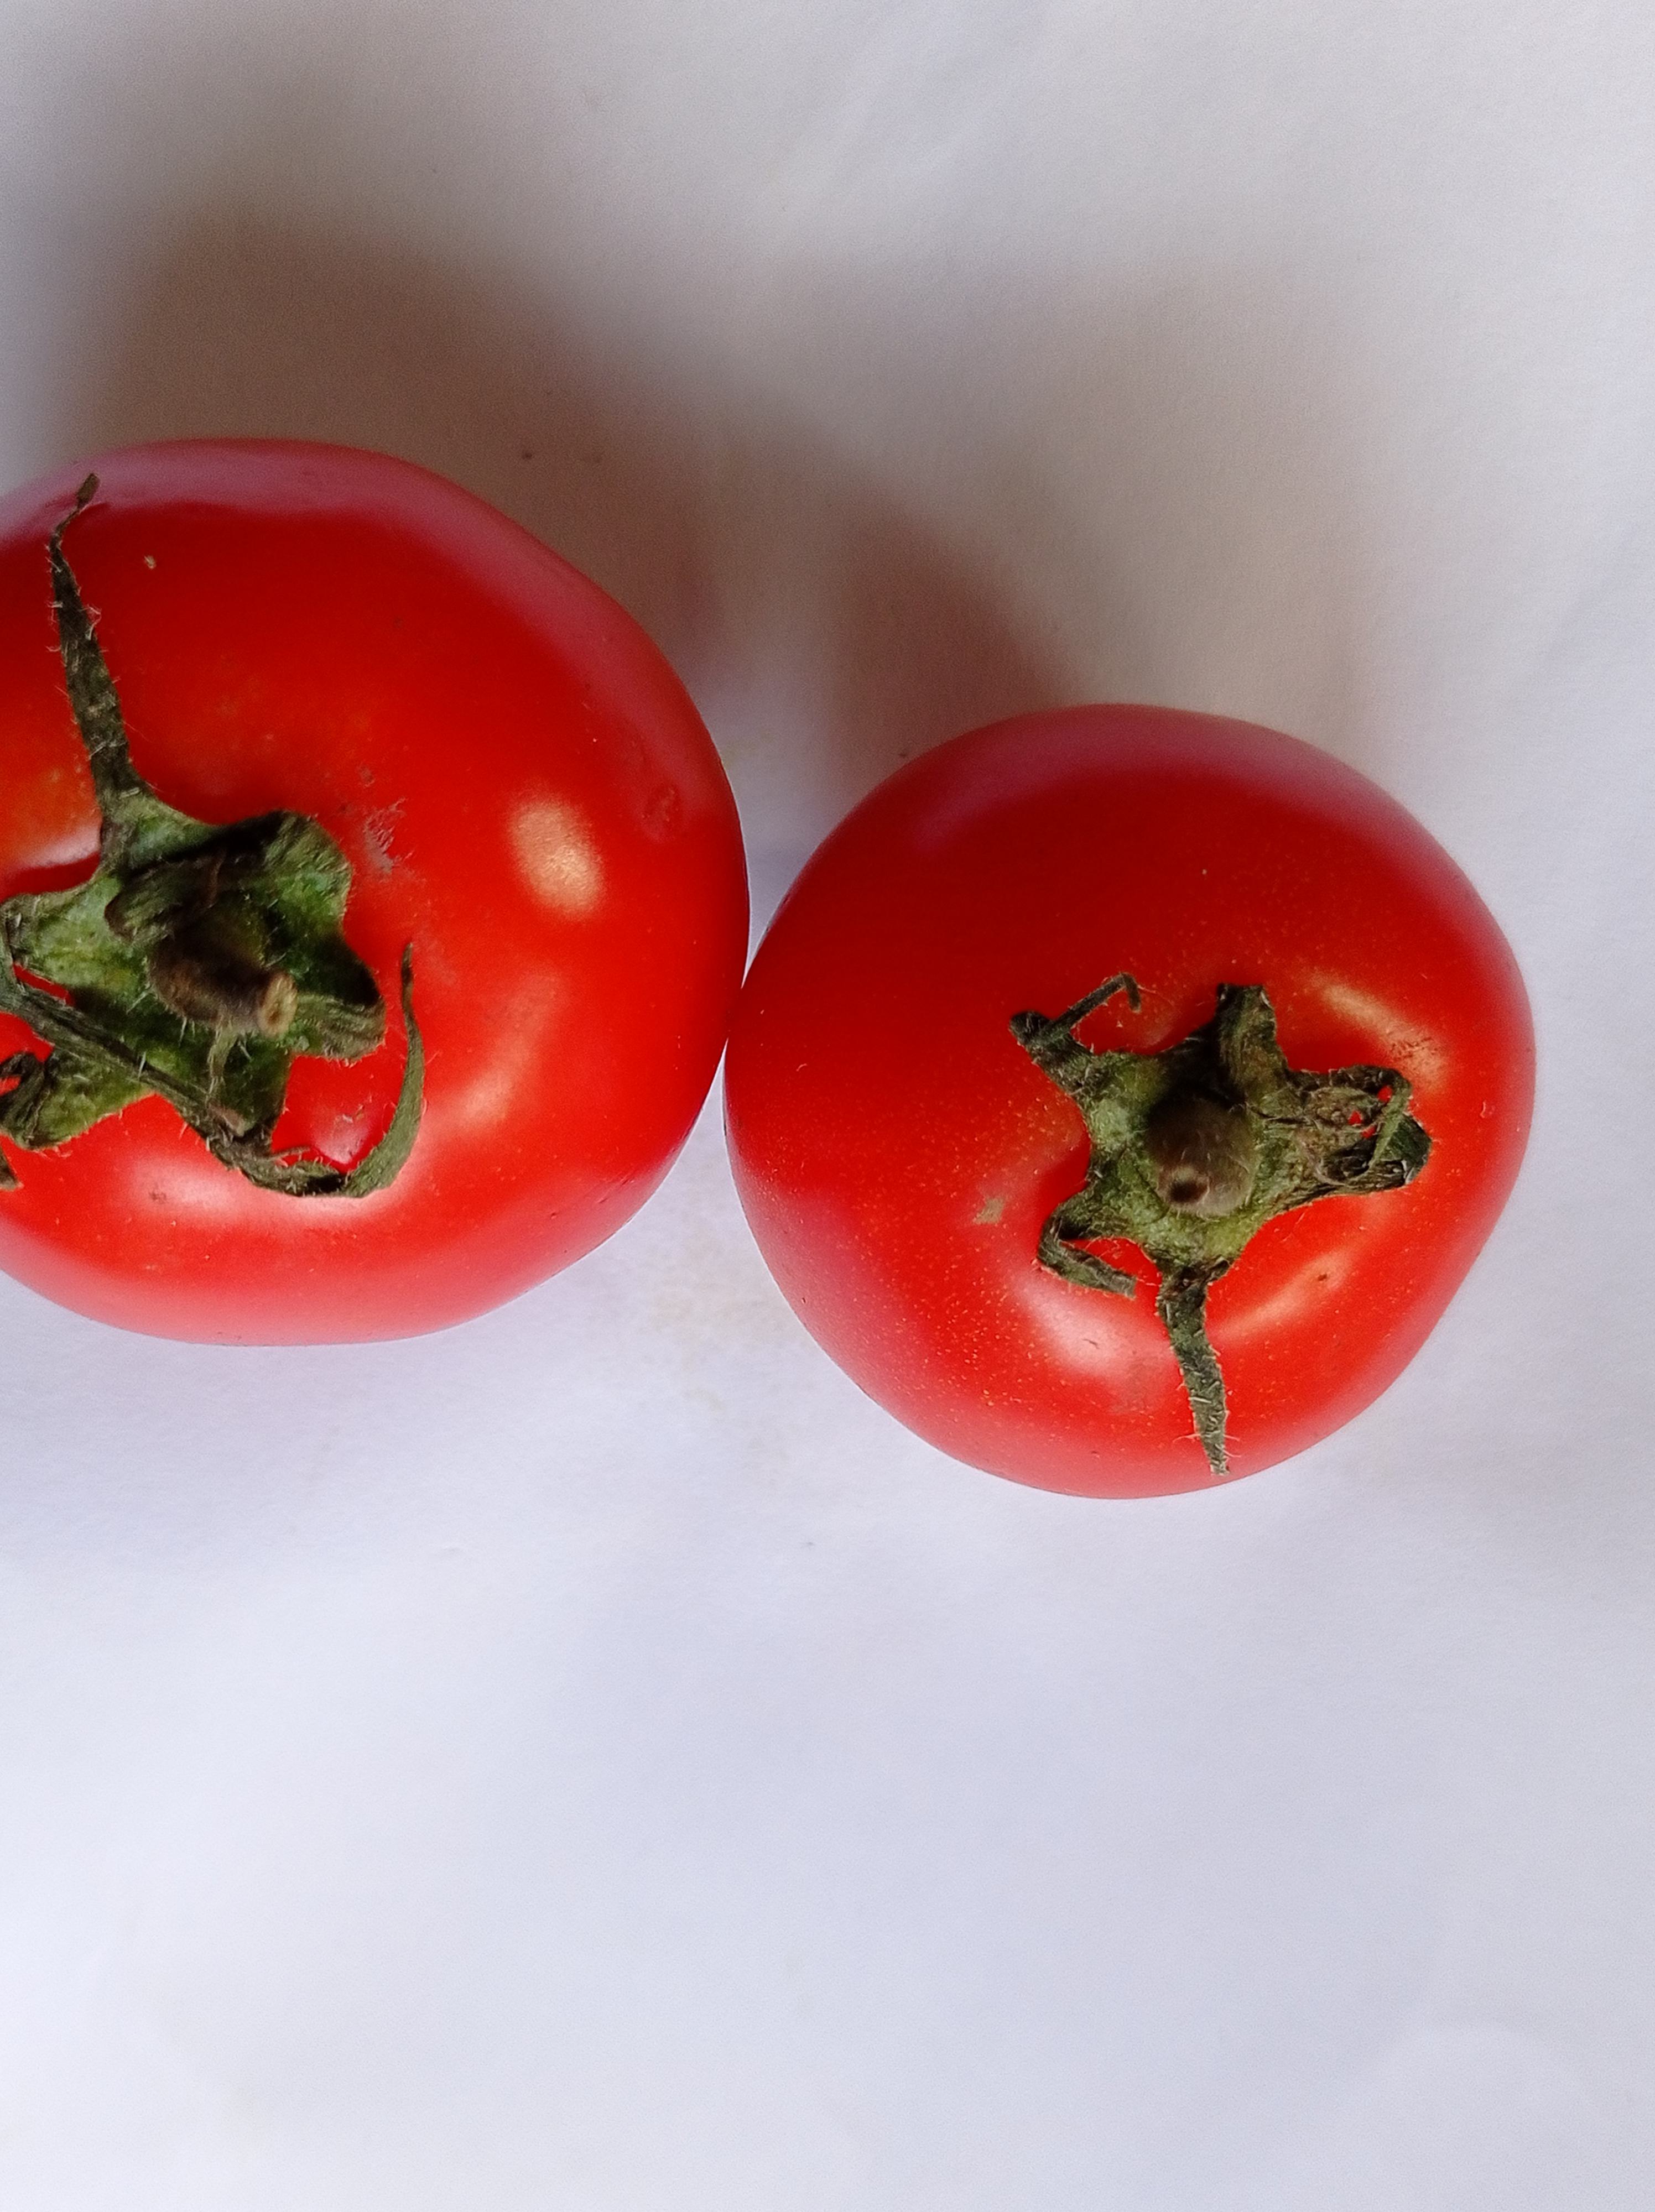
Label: Fresh